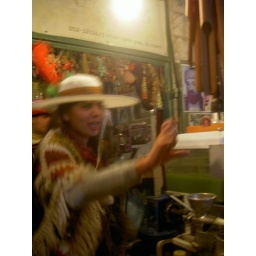
My hat (the white large brimmed one)kidnapped by a scheming juice maker